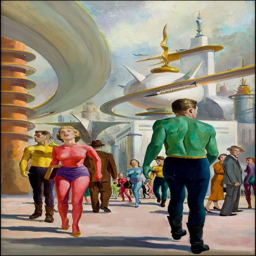
cover art for the novel